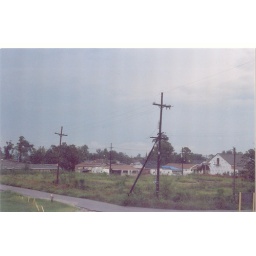
That field is actually all house foundations that have grown over with weeds.